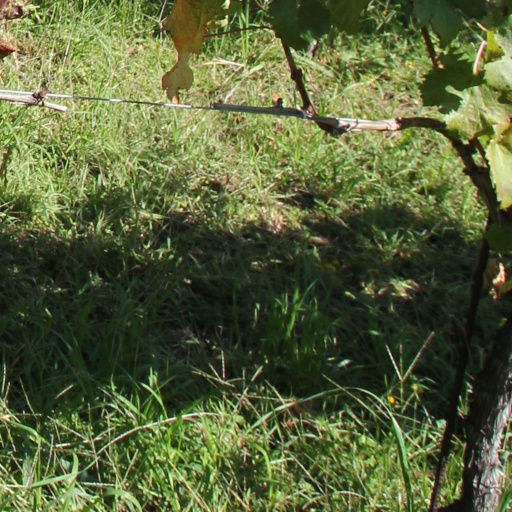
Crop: grape